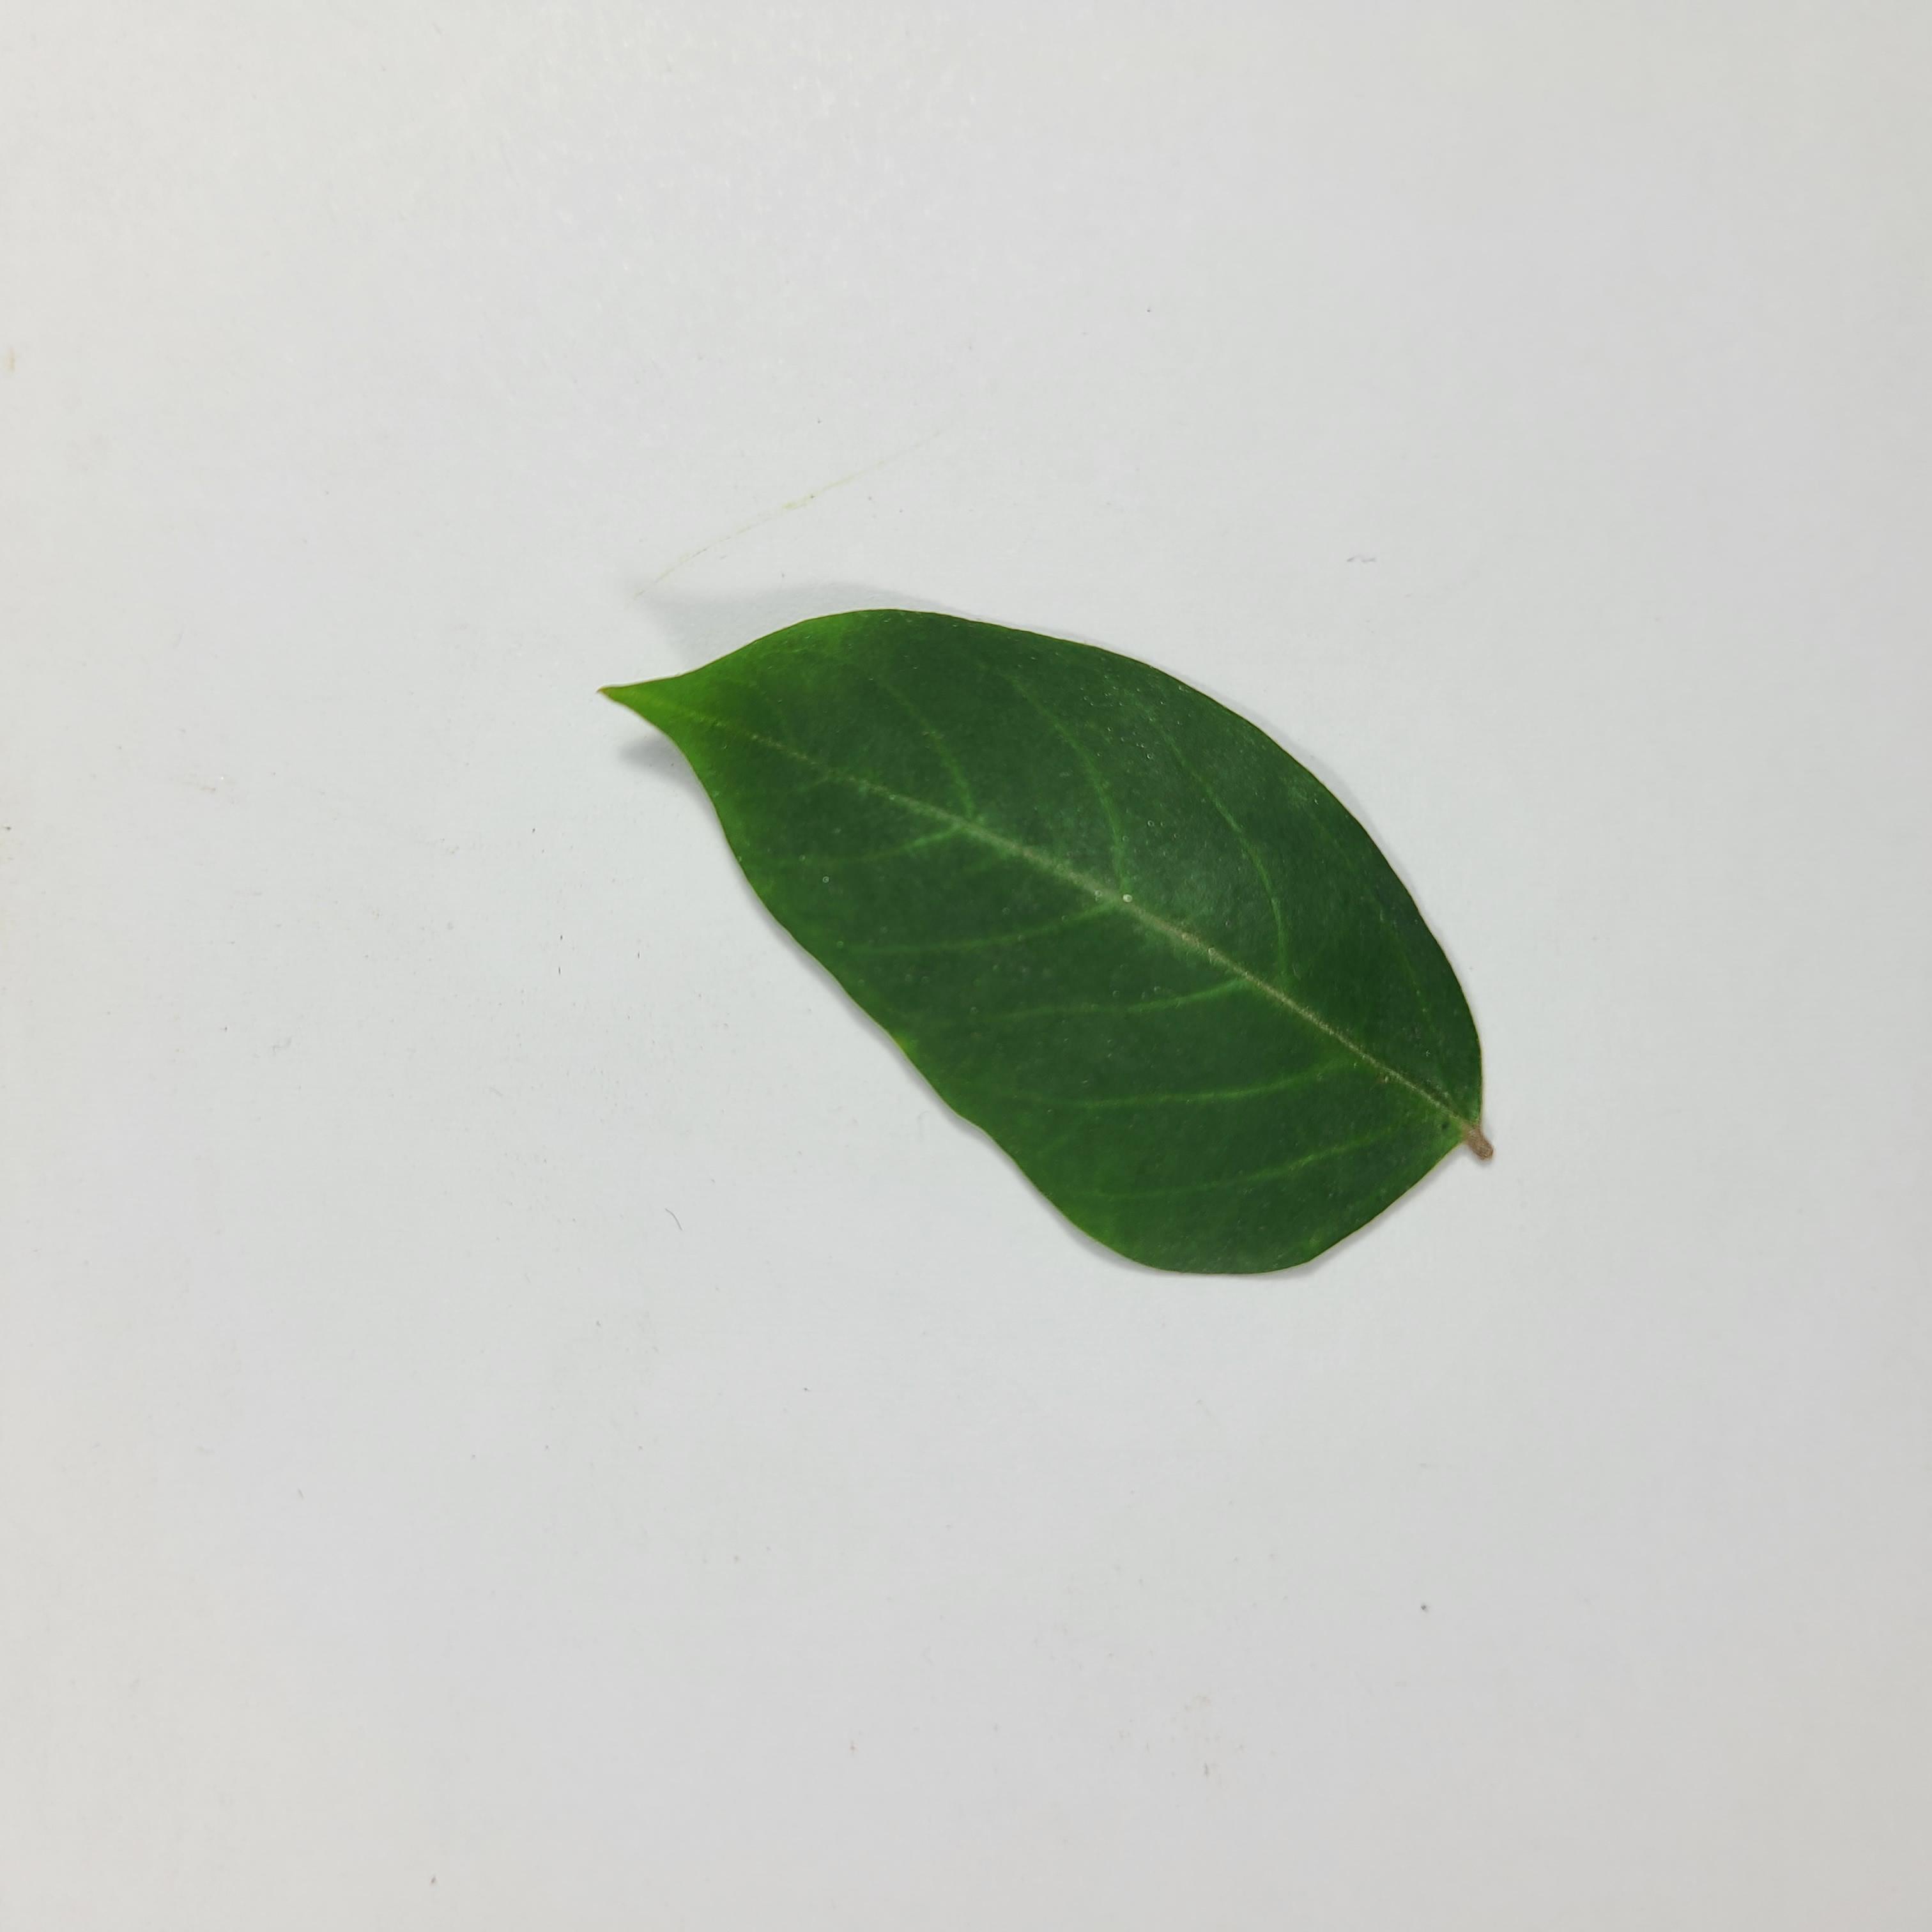
Label: Healthy Leaves